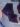
Number: 4